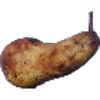
Label: pear_abate